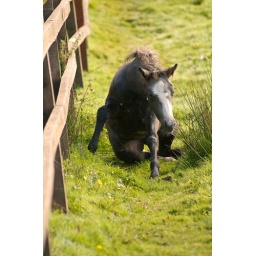
Tried to get the horse while lying in grass - well..